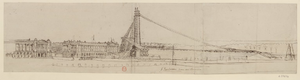
Ignace-François Bonhommé dit parfois « le Forgeron », né à Paris le 14 mars 1809 et décédé à Paris le 1ᵉʳ octobre 1881, est un peintre, aquarelliste et lithographe français, qui fut le premier interprète graphique de la métamorphose industrielle en France.